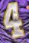
Number: 4